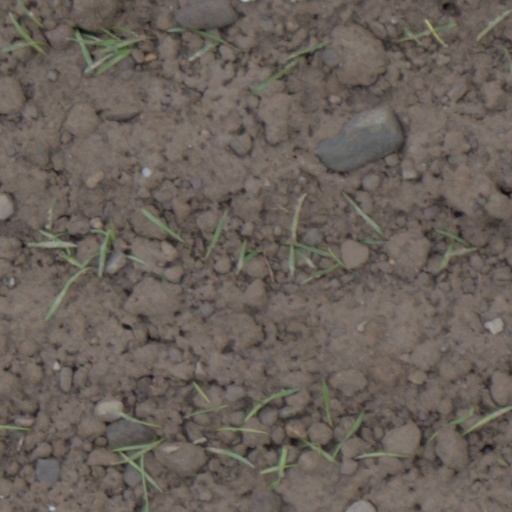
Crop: wheat